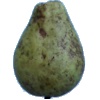
Label: pear_stone